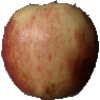
Label: Apple Red 3